Multiculturalism in Canada

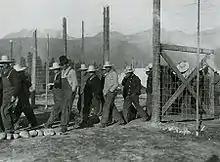
Castle Mountain Internment Camp held immigrant prisoners of Ukrainian, Austrian, Hungarian and German descent (1915).

In the 21st century Canada is often characterised as being "very progressive, diverse, and multicultural". However, Canada until the 1960s saw itself in terms of English and French cultural, linguistic and political identities, and to some extent indigenous. European immigrants speaking other languages, such as Canadians of German ethnicity and Ukrainian Canadians, were suspect, especially during the First World War when thousands were put in camps because they were citizens of enemy nations. Jewish Canadians were also suspect, especially in Quebec where anti-semitism was a factor and the Catholic Church of Quebec associated Jews with modernism, liberalism, and other unacceptable values.